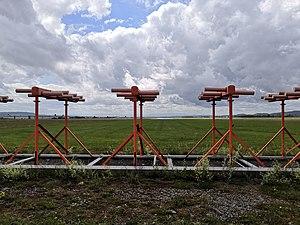
Instrument Landing System
En France, les ingénieurs électroniciens des systèmes de la sécurité aérienne de la Direction générale de l'Aviation civile contribuent à la sécurité aérienne en veillant jour et nuit au bon fonctionnement des systèmes techniques de la navigation aérienne qui permettent d'assurer le contrôle de la circulation aérienne sur le territoire national. Dotés d'un grand sens des responsabilités, ils assurent l'étude, l'installation, le paramétrage et la surveillance des systèmes en temps réel.